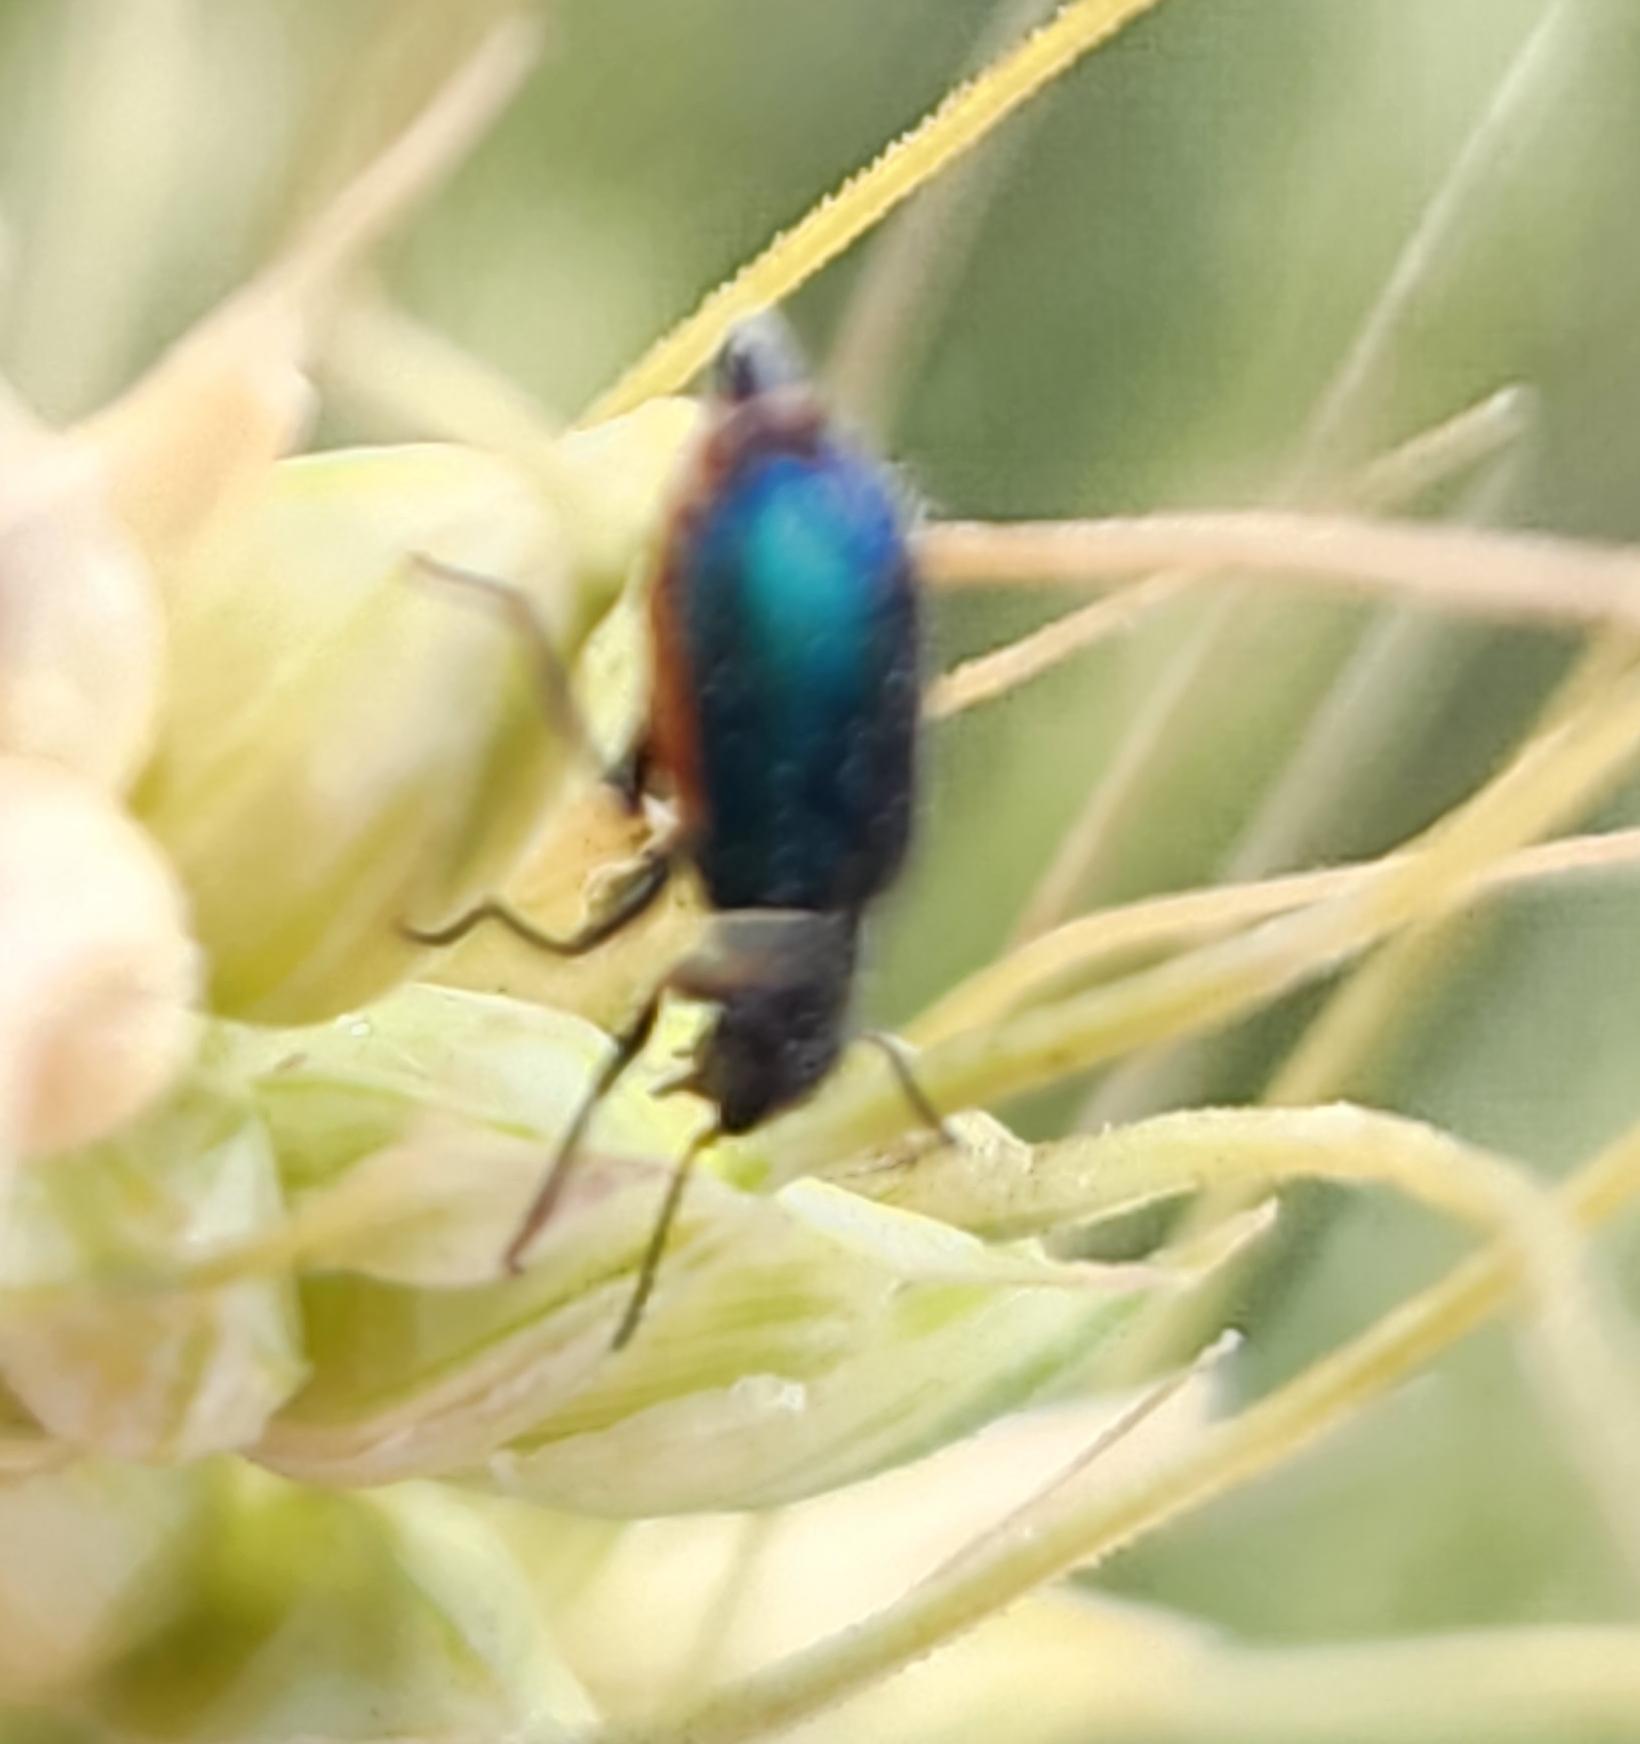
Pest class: predators